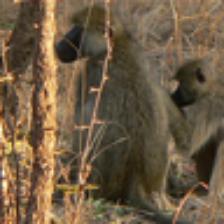
Label: NonHuman